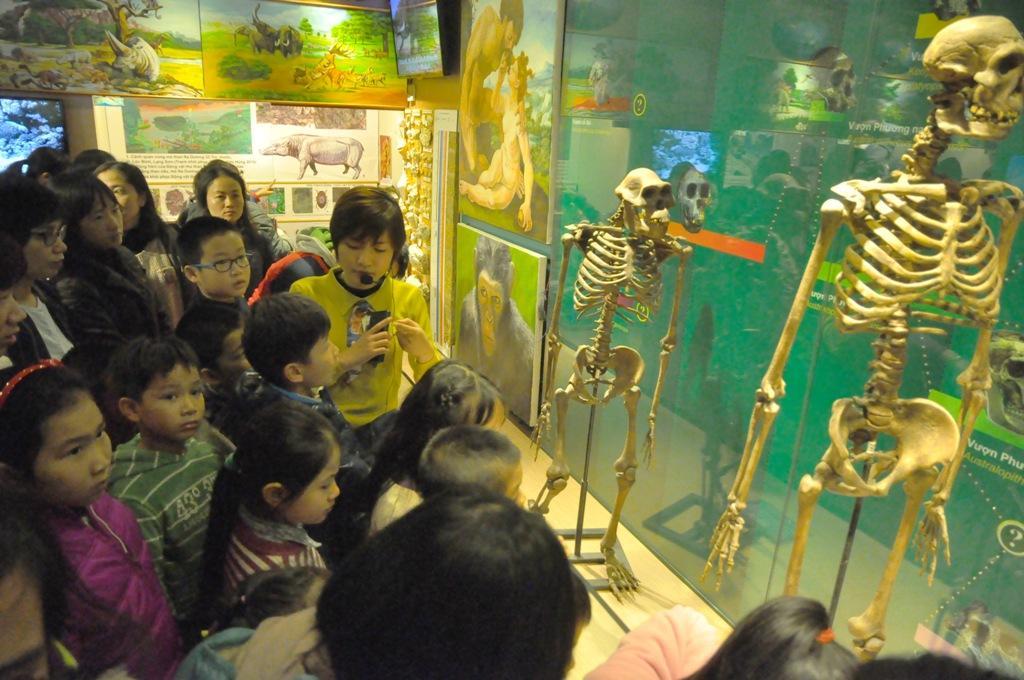
có một nhóm người đang tham quan ở khu vực có các bộ xương và những bức tranh